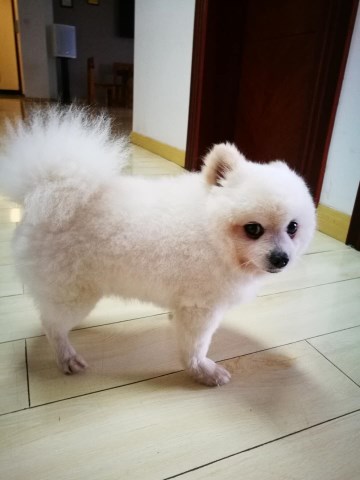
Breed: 1936-n000005-Pomeranian